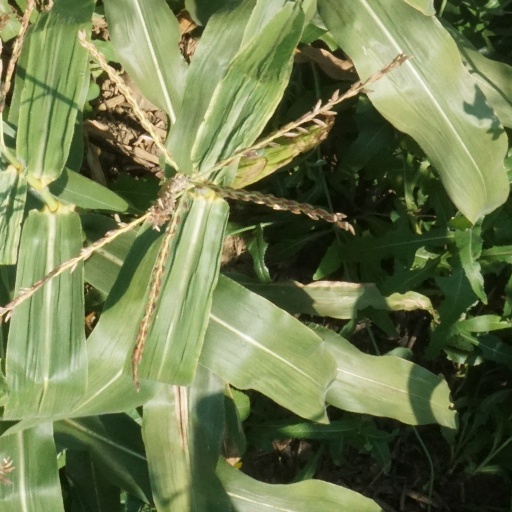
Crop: maize; corn